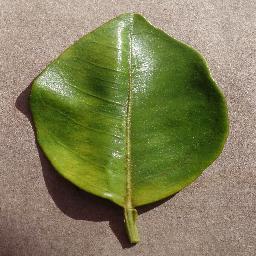
Label: Orange___Haunglongbing_(Citrus_greening)